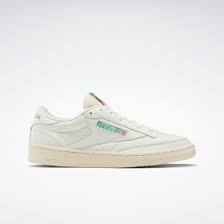
Waste category: shoes